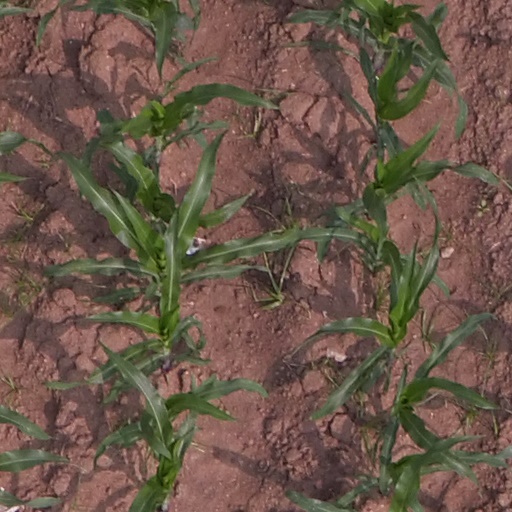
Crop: maize; corn